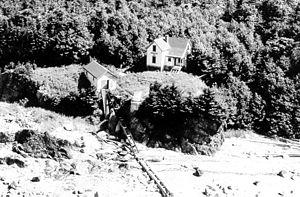
Le phare de la pointe Sherman est un phare situé sur la côte est du canal Lynn dans l'Alaska du Sud-Est. Il se trouve à 38 milles de Juneau et à 8 milles du phare d'Eldred Rock. Il n'est plus en fonctionnement.
Liste des phares d'Alaska aux États-Unis, répertoriés par l'United States Coast Guard.